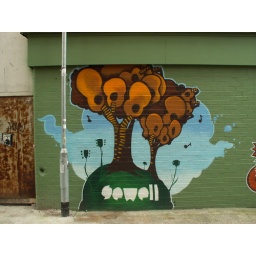
Matt Sewell on the wall outside Comon bar in the northern quarter in Manchester